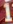
Number: 1